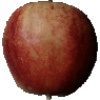
Label: red_apple